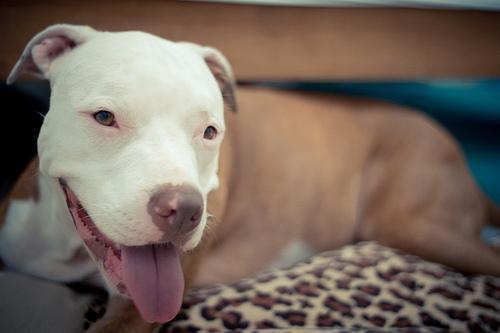
american pit bull terrier